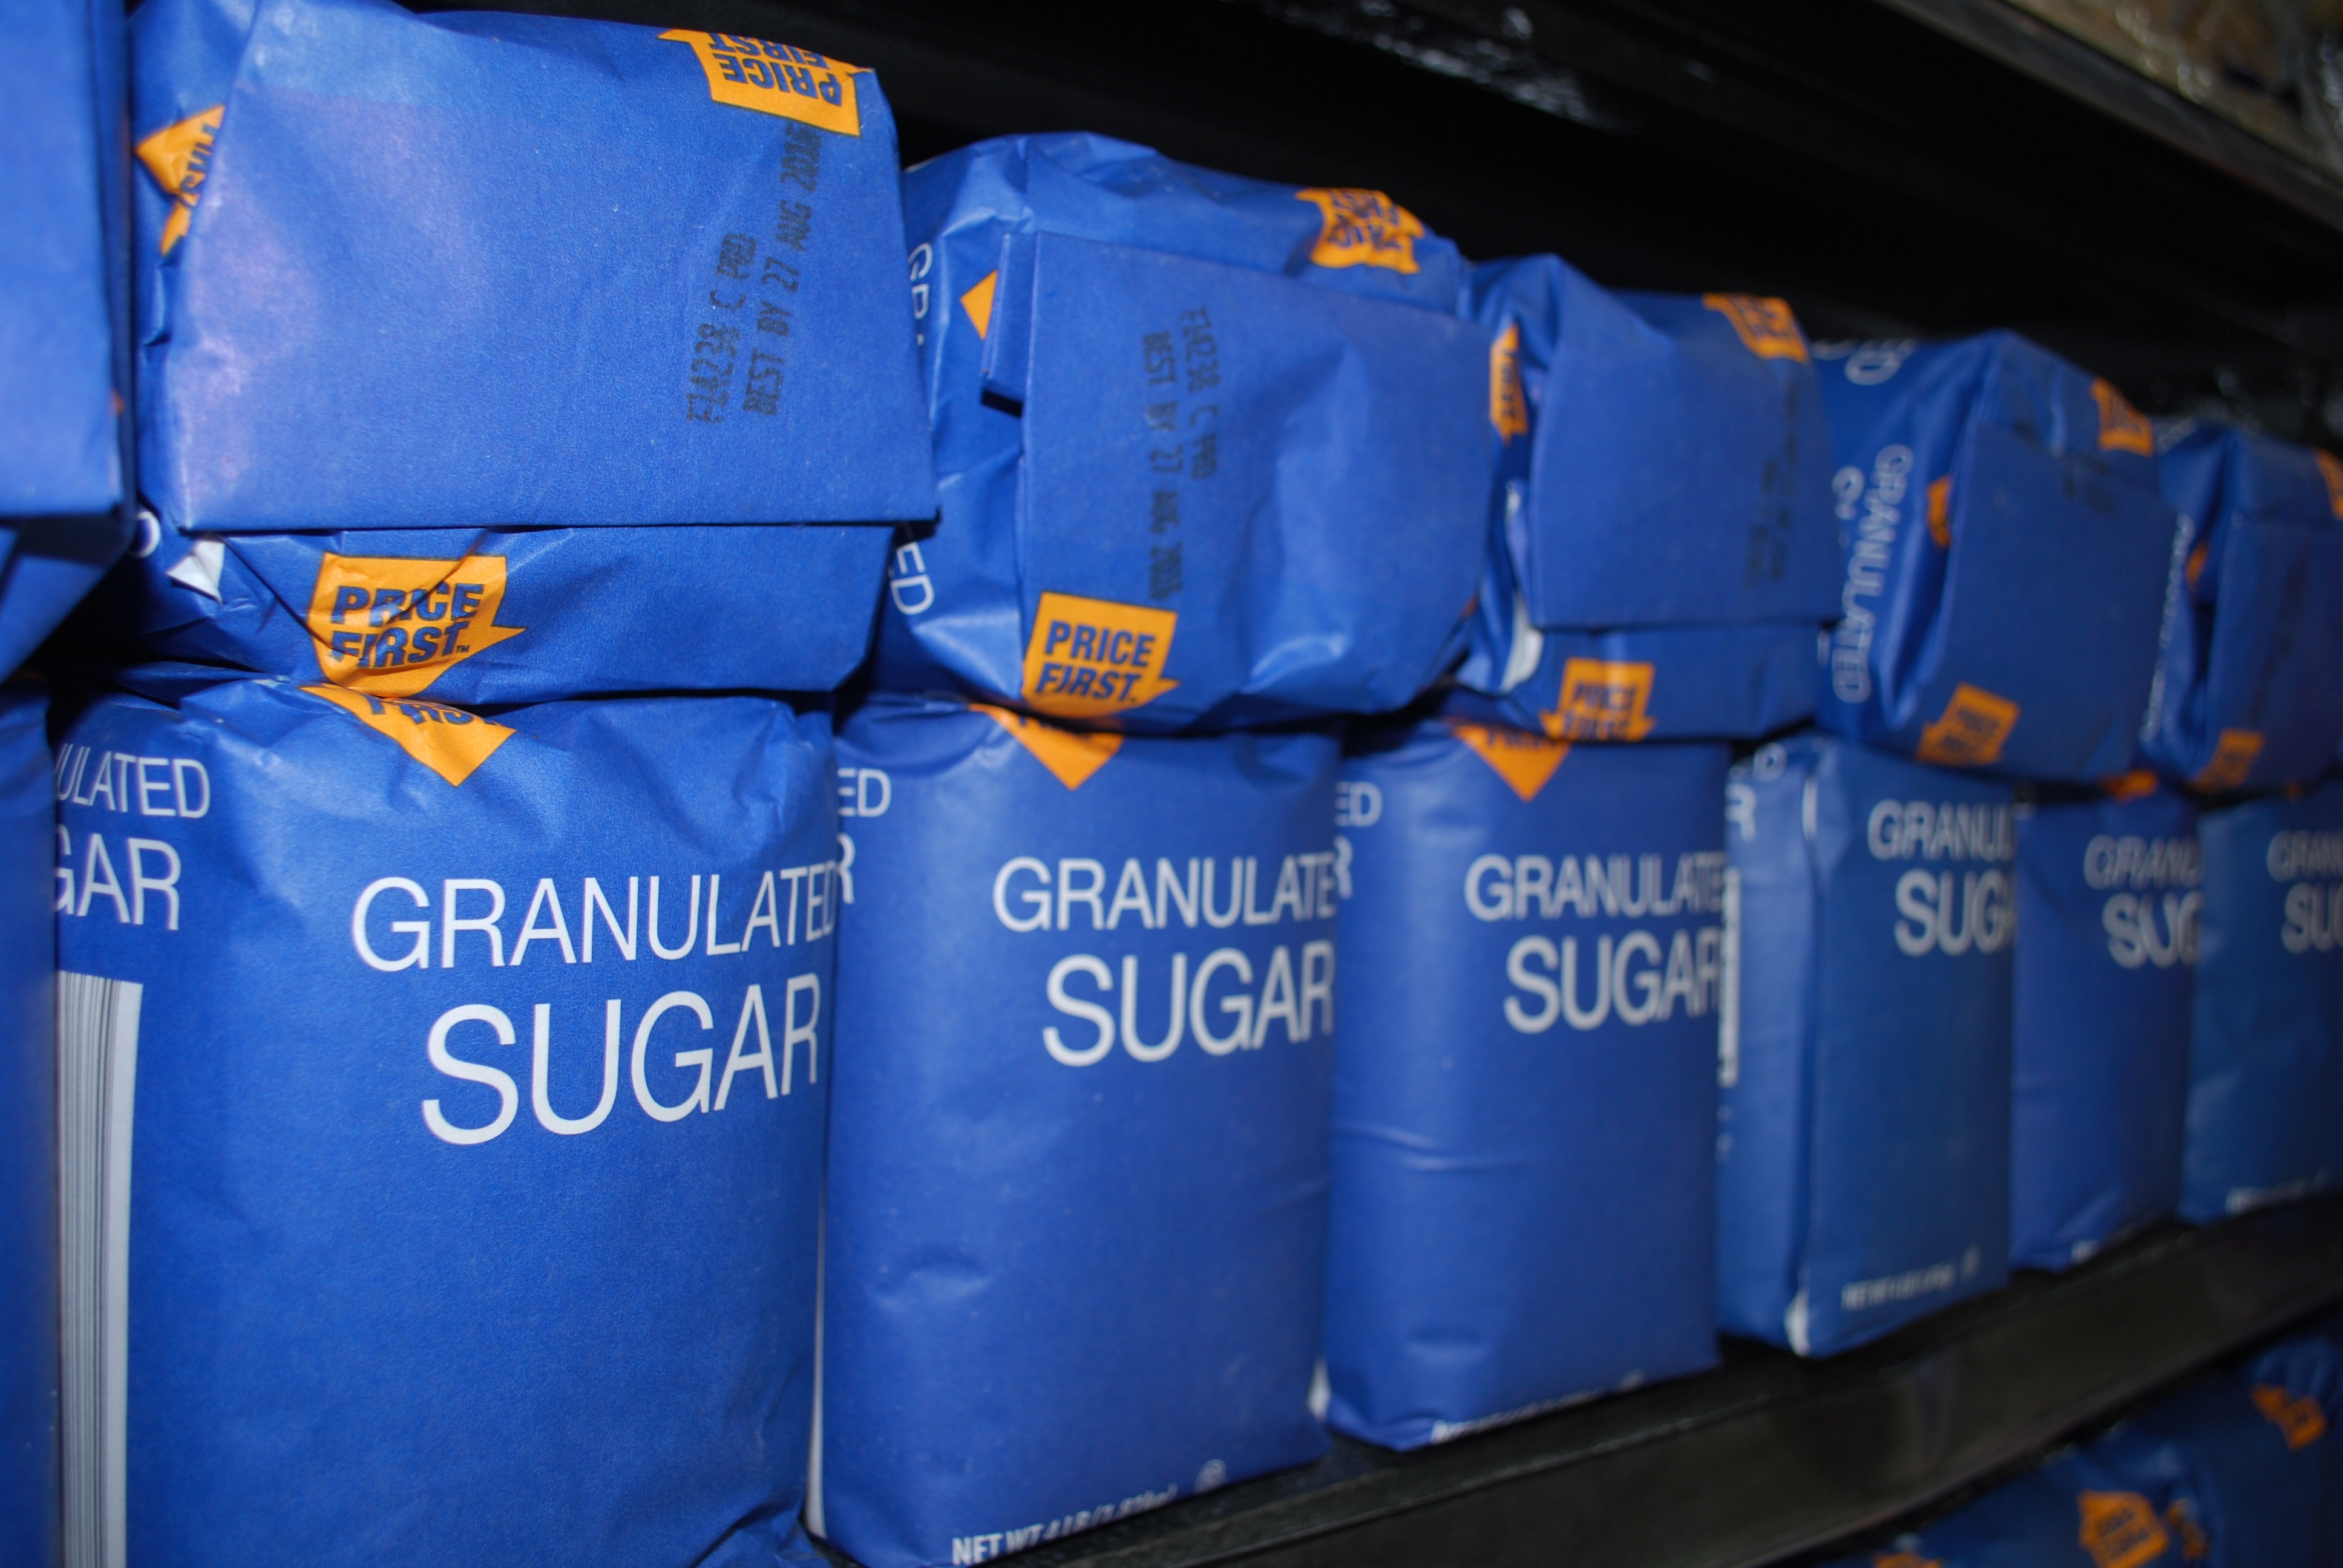
sweet, shop, store, blue, sugar, waste, packages, sweetener, granulated